Economy of Bangladesh

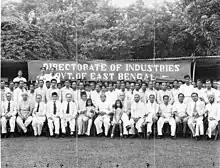
Tannery owners with members of the Directorate of Industries, Government of East Bengal in 1949

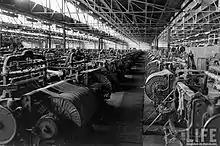
In the 1950s and 1960s, Adamjee Jute Mills was the largest jute processing plant in the world.

The partition of India changed the economic geography of the region. The Pakistani government in East Bengal prioritized industries based on local raw materials like jute, cotton, and leather. The Korean War drove up demand for jute products. Adamjee Jute Mills, the world's largest jute processing plant, was built in the Port of Narayanganj. The plant was a symbol of East Pakistan's industrialization. Living standards began to gradually improve. Labor reforms in 1958 eventually benefitted a future independent Bangladesh to develop industry. Free market principles were generally accepted. The government promoted an industrial policy which aimed to produce consumer goods as quickly as possible in order to avoid dependence on imports. Certain sectors, like public utilities, fell under state ownership. Natural gas in Sylhet was discovered by the Burmah Oil Company in 1955. By the late 1960s, East Pakistan's share of Pakistan's exports went down from 70% to 50%.